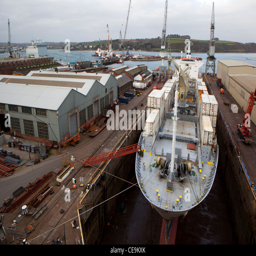
a ship in docks , dry dock